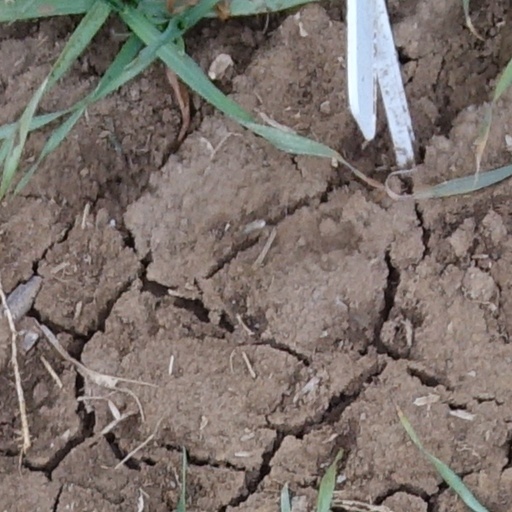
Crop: wheat